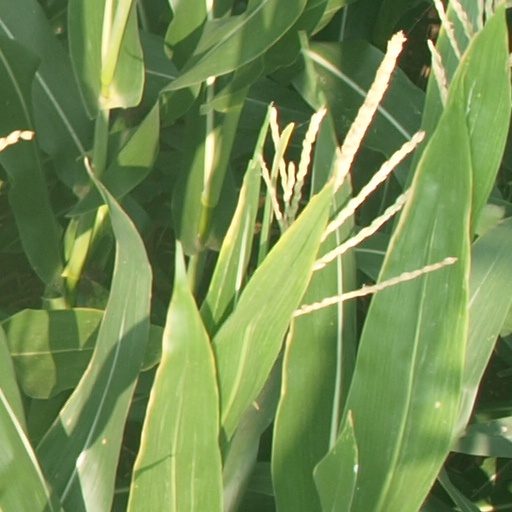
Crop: maize; corn